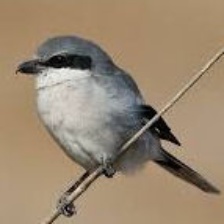
Species: LOGGERHEAD SHRIKE
Scientific name: LANIUS LUDOVICIANUS